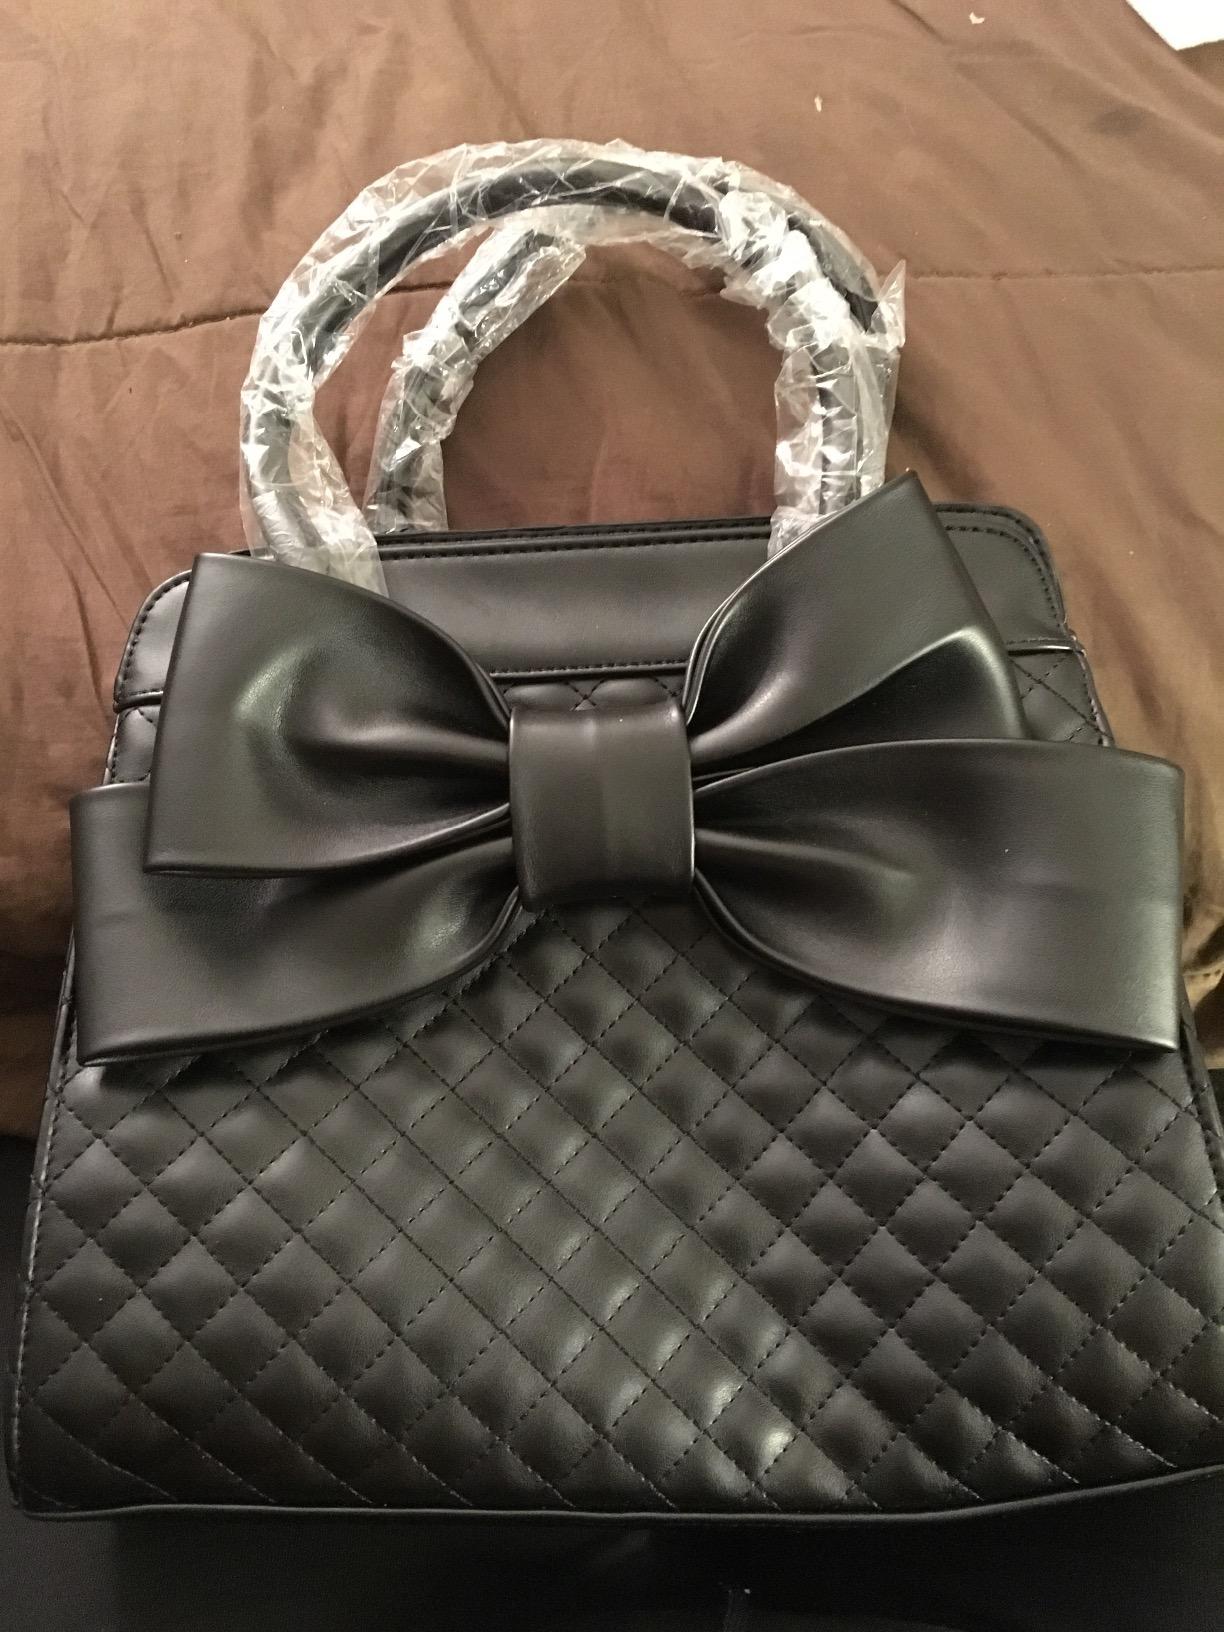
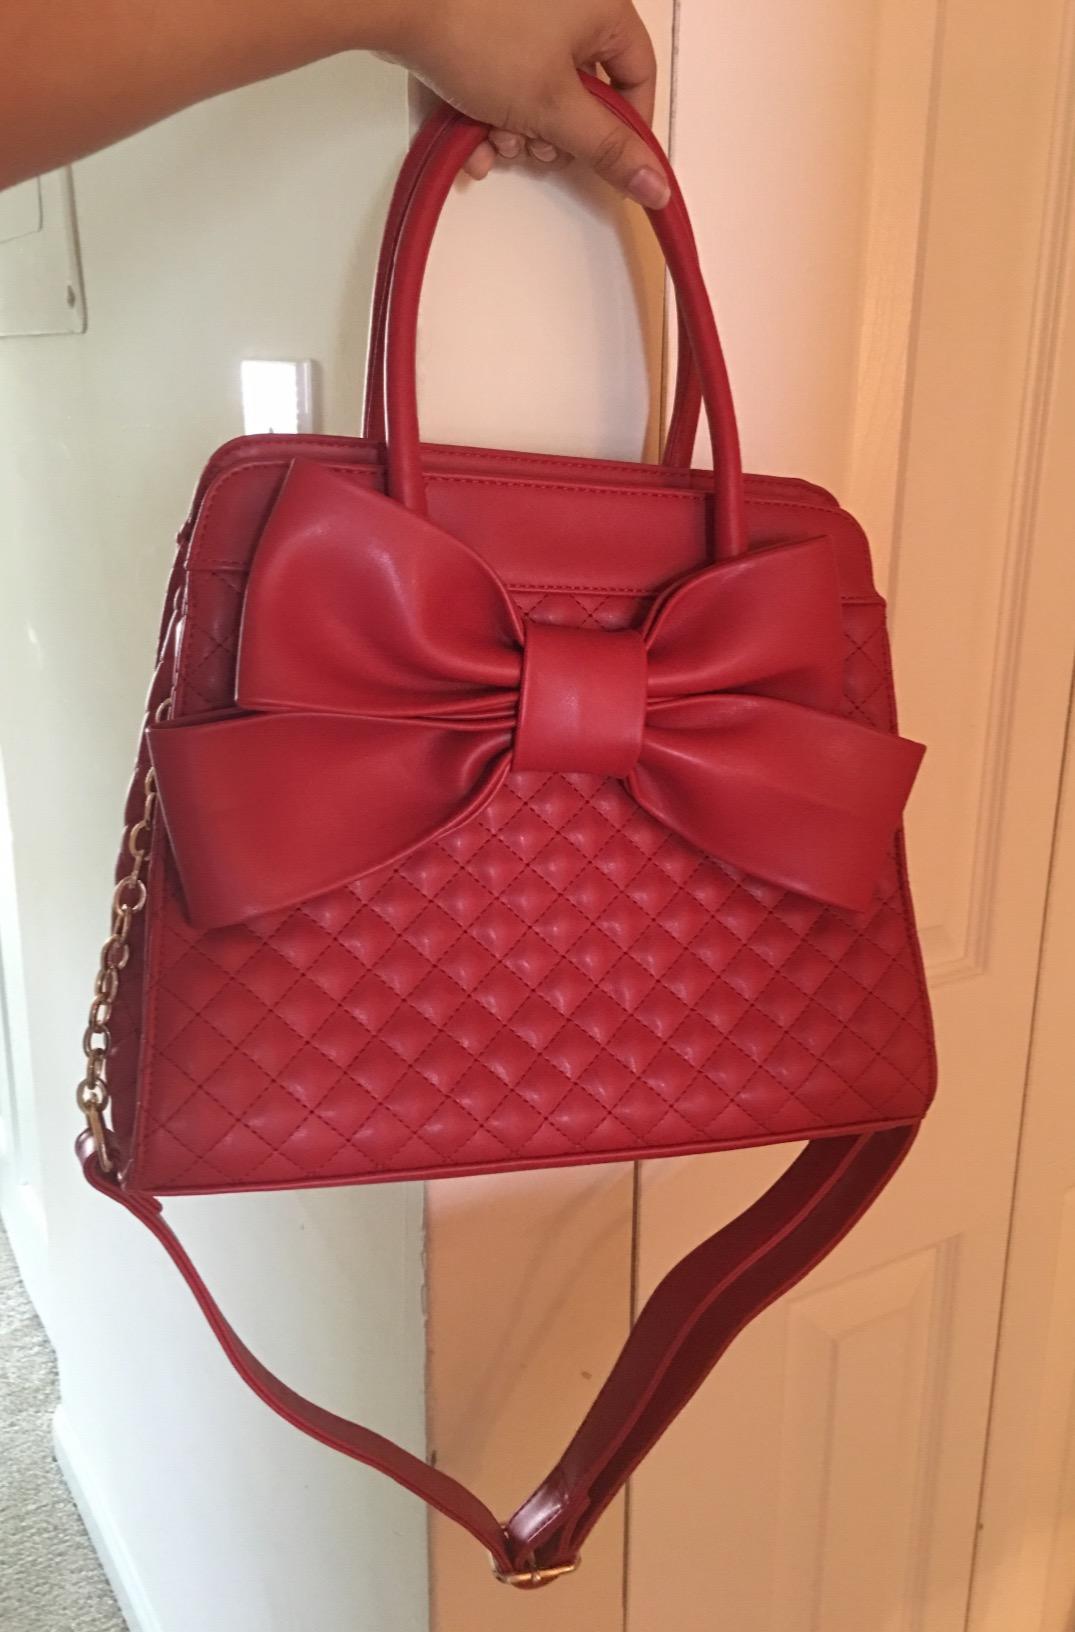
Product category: accessories_handbag
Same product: no